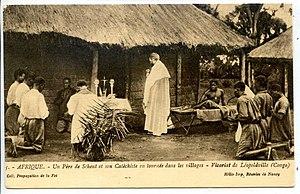
Père scheutiste en tournée dans le vicariat apostolique de Léopoldville vers 1920.
Un scheutiste est un membre de la Congrégation du Cœur Immaculé de Marie [CICM]. Cette appellation vient de ce que la congrégation fut fondée à Scheut, un quartier d'Anderlecht, l'une des dix-neuf communes de la Région de Bruxelles-Capitale.